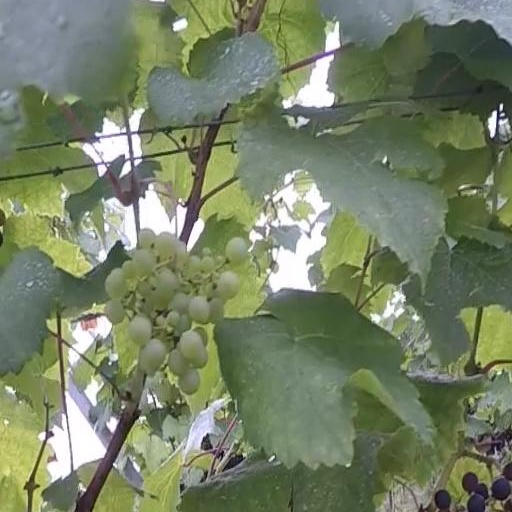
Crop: grape